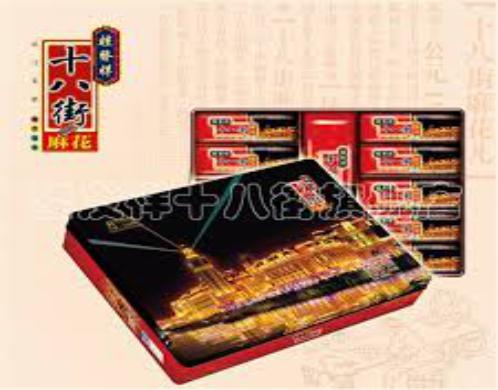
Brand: GuiFaXiangShiBaJie
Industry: Food